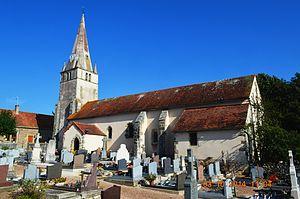
Allerey est une commune française située dans le canton d'Arnay-le-Duc du département de la Côte-d'Or, en région Bourgogne-Franche-Comté.